Lionel Brett, 4th Viscount Esher

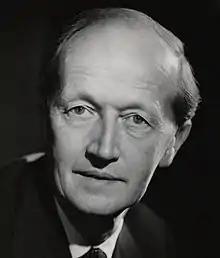
Esher in 1965, photographed by Walter Bird

Lionel Gordon Baliol Brett, 4th Viscount Esher, 4th Baron Esher CBE (18 July 1913 – 9 July 2004) was a British peer, architect and town-planner. He succeeded to his title on the death of his father in 1963.